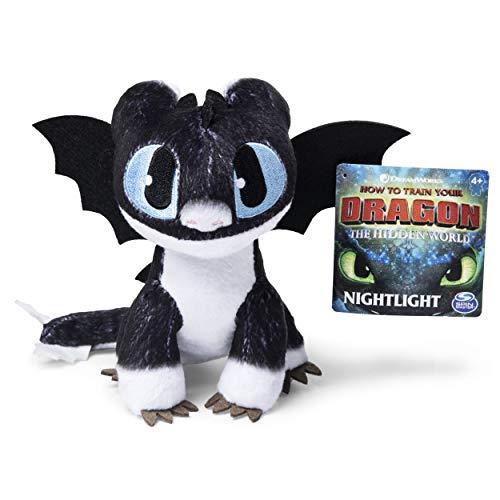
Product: Dreamworks Dragons, Nightlight 8" Premium Plush Dragon, for Kids Aged 4 & Up
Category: Toys & Games | Stuffed Animals & Plush Toys | Plush Figures
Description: The DreamWorks Dragons premium plush Dragon friends are the perfect gift for kids and Dragon trainers aged 4 and up.
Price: $20.56
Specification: ProductDimensions:6.9x9.5x6.5inches|ItemWeight:2.4ounces|ShippingWeight:2.72ounces(Viewshippingratesandpolicies)|ASIN:B07KPRF99K|Itemmodelnumber:20116121|Manufacturerrecommendedage:4-6years